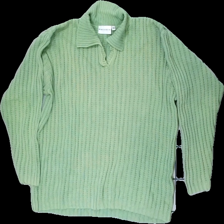
View: front
Type: Sweater
Category: Unisex
Brand: Not in the list
Brand text on label: Gallicia
Colors: Green
Material: 100% cotton
Cut: Regular
Size: XL
Season: All
Trend: 80s
Price range: <50
Recommended usage: Reuse
Comment: washed out colors, vintage